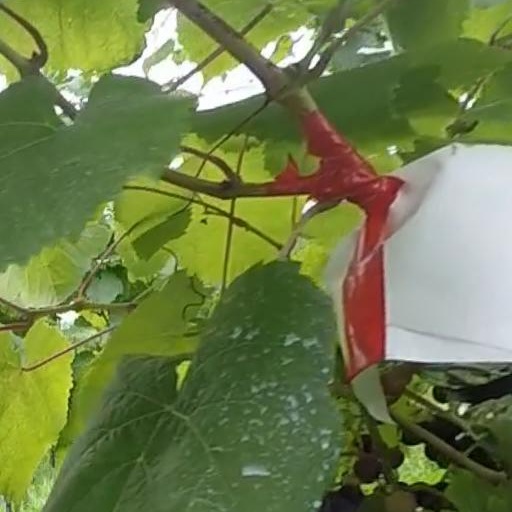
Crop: grape